Politz Day School of Cherry Hill

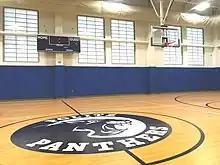
Krupnick Family Gymnasium, Politz Day School, December 2022

Politz opened its elementary school in 1984 and added a middle school to eighth grade in 1994. The school grew from 25 students in 1987 to 100 students in 1997, and Politz raised $2.5 million to expand its classroom building.